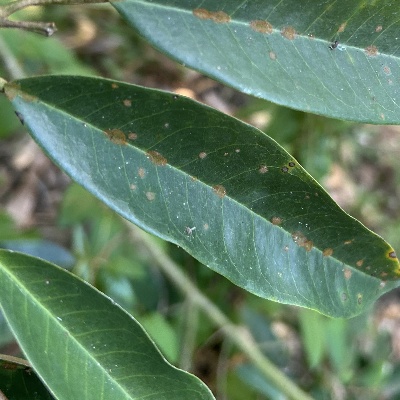
Label: Leaf_Algal